William Johnston Jr.

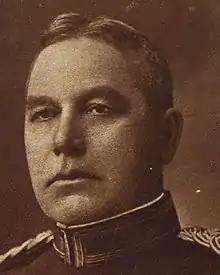
From 1919's "The War of the Nations: Portfolio in Rotogravure Etchings"

The 91st Division was demobilized in early 1919. Johnston returned briefly to the Army War College's General Staff before deploying once more to Germany in 1920 as part of the American forces occupying Germany. Over the next three years, Johnston played key roles in the occupying force, including chief of staff of American Forces in Germany until 1921, commanding officer of the 1st Brigade until 1922 and as general liaison officer to the French Army of the Rhine until 1923.